Ehrenstein illusion

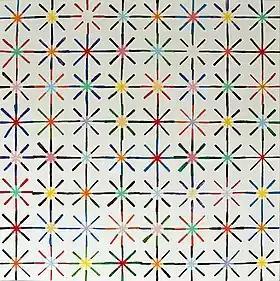
The original Ehrenstein illusion is presented in color to highlight the apparent brightness of the central area.

The Ehrenstein illusion is an optical illusion of brightness or color perception. The visual phenomena was studied by the German psychologist Walter H. Ehrenstein (1899–1961) who originally wanted to modify the theory behind the Hermann grid illusion. In the discovery of the optical illusion, Ehrenstein found that grating patterns of straight lines that stop at a certain point appear to have a brighter centre, compared to the background.